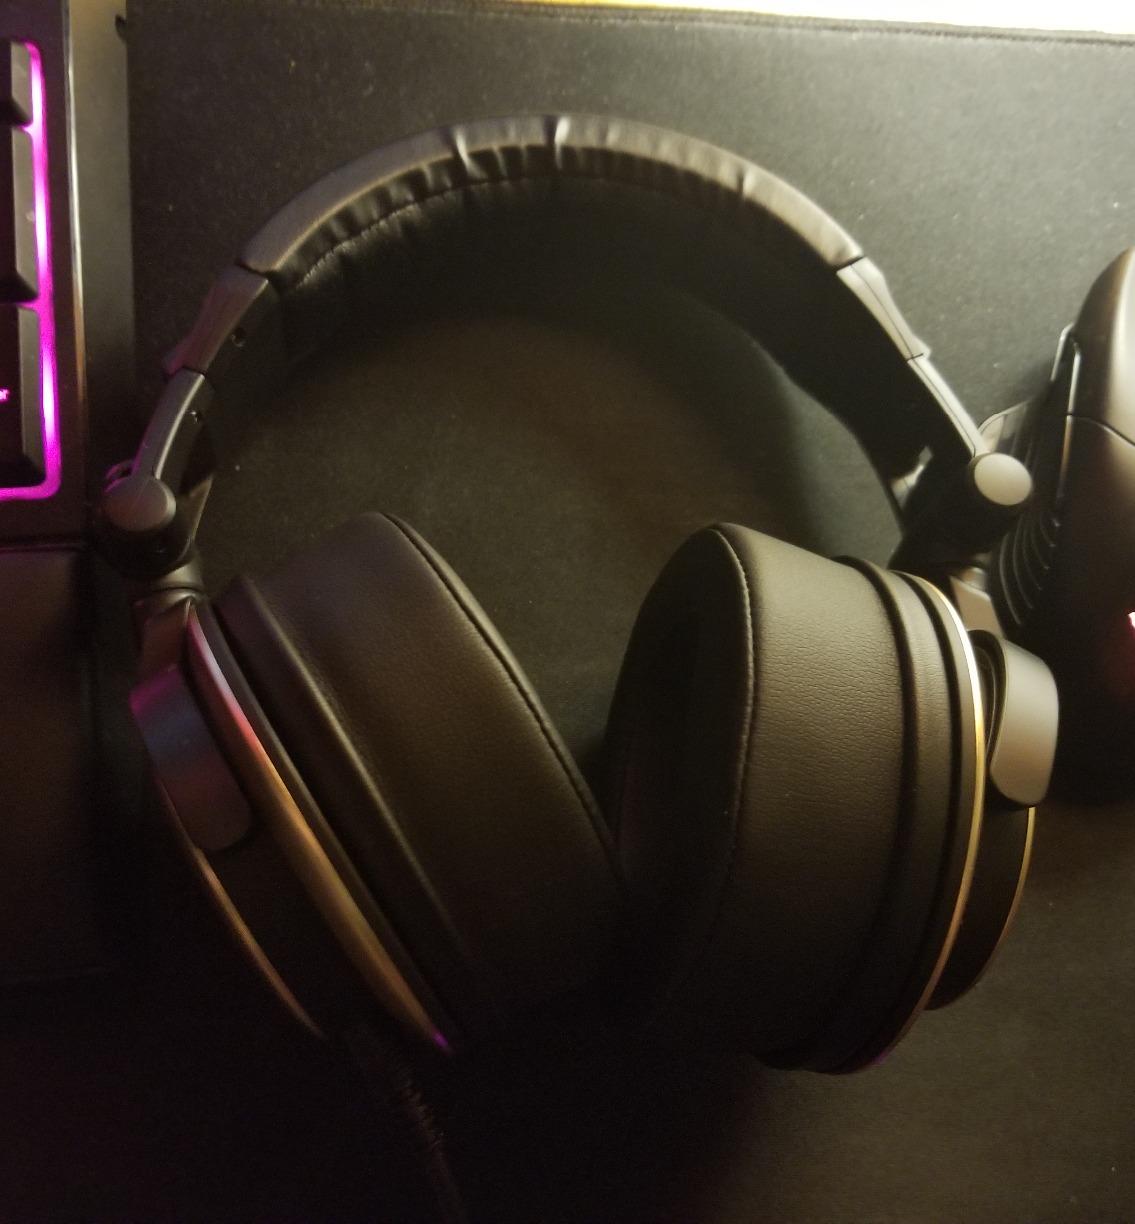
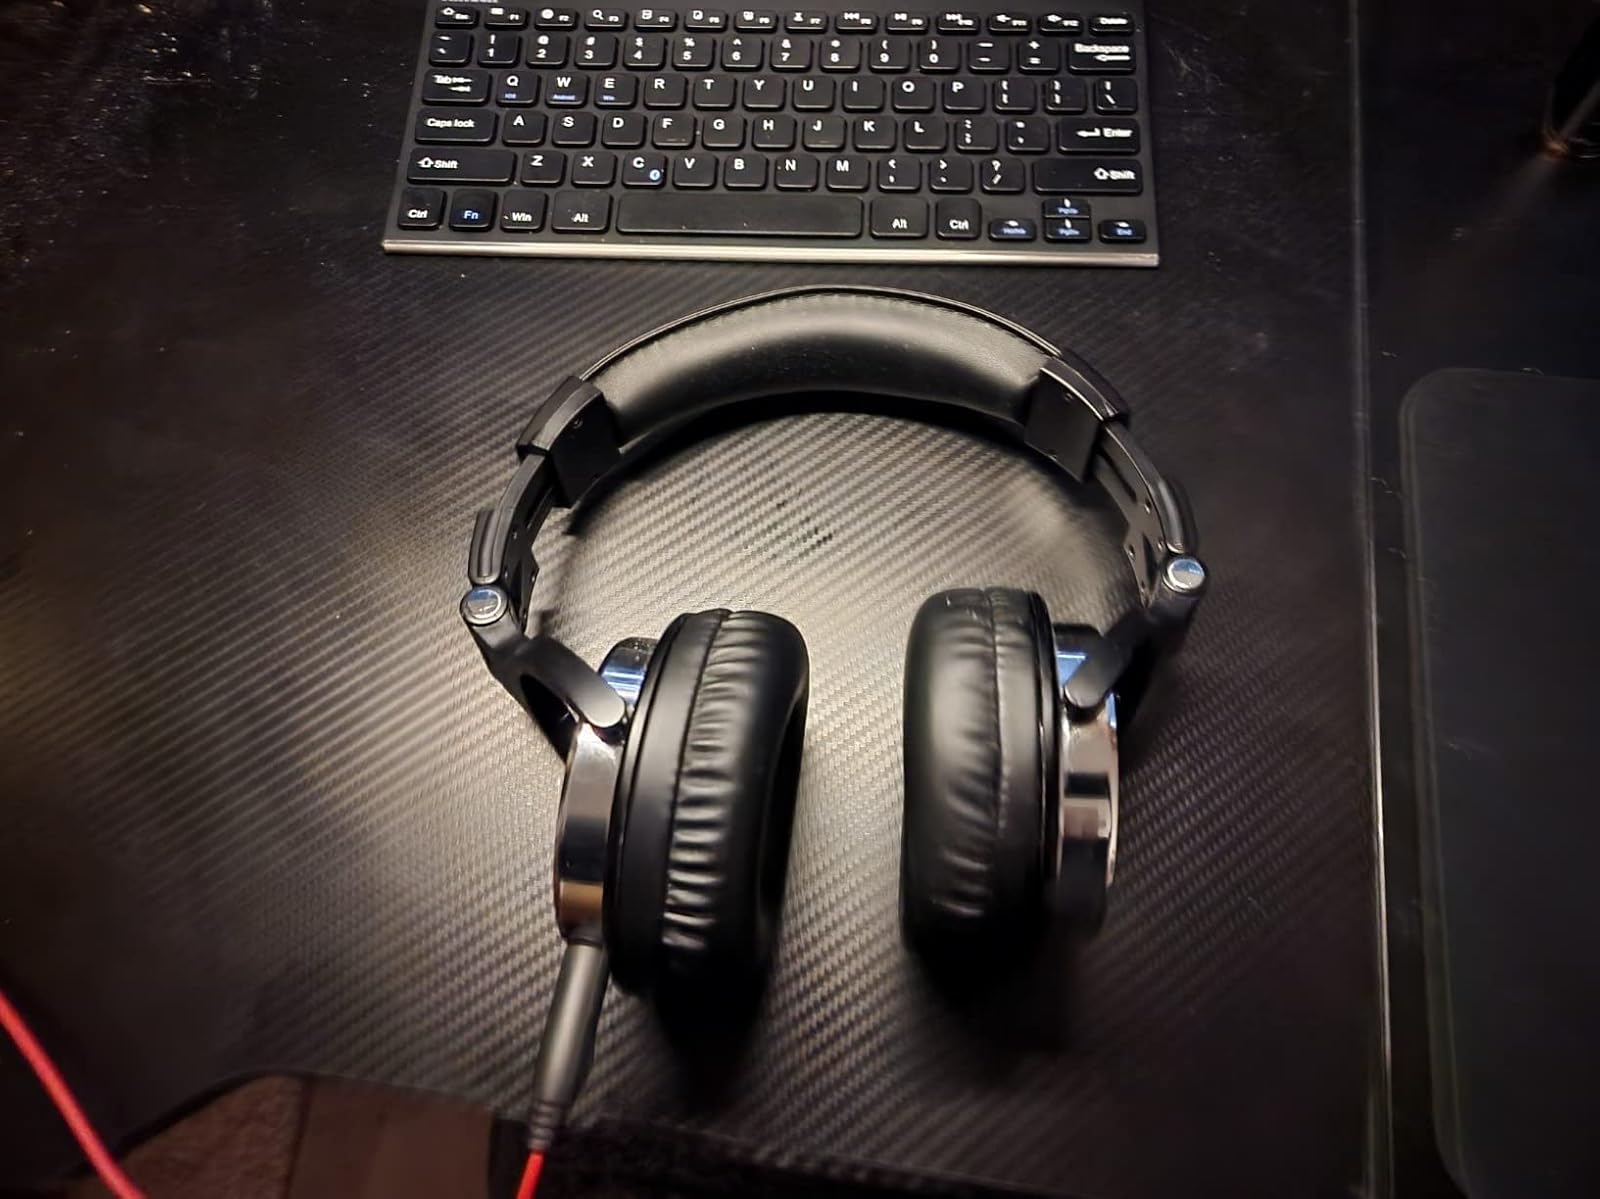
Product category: headphones
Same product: no